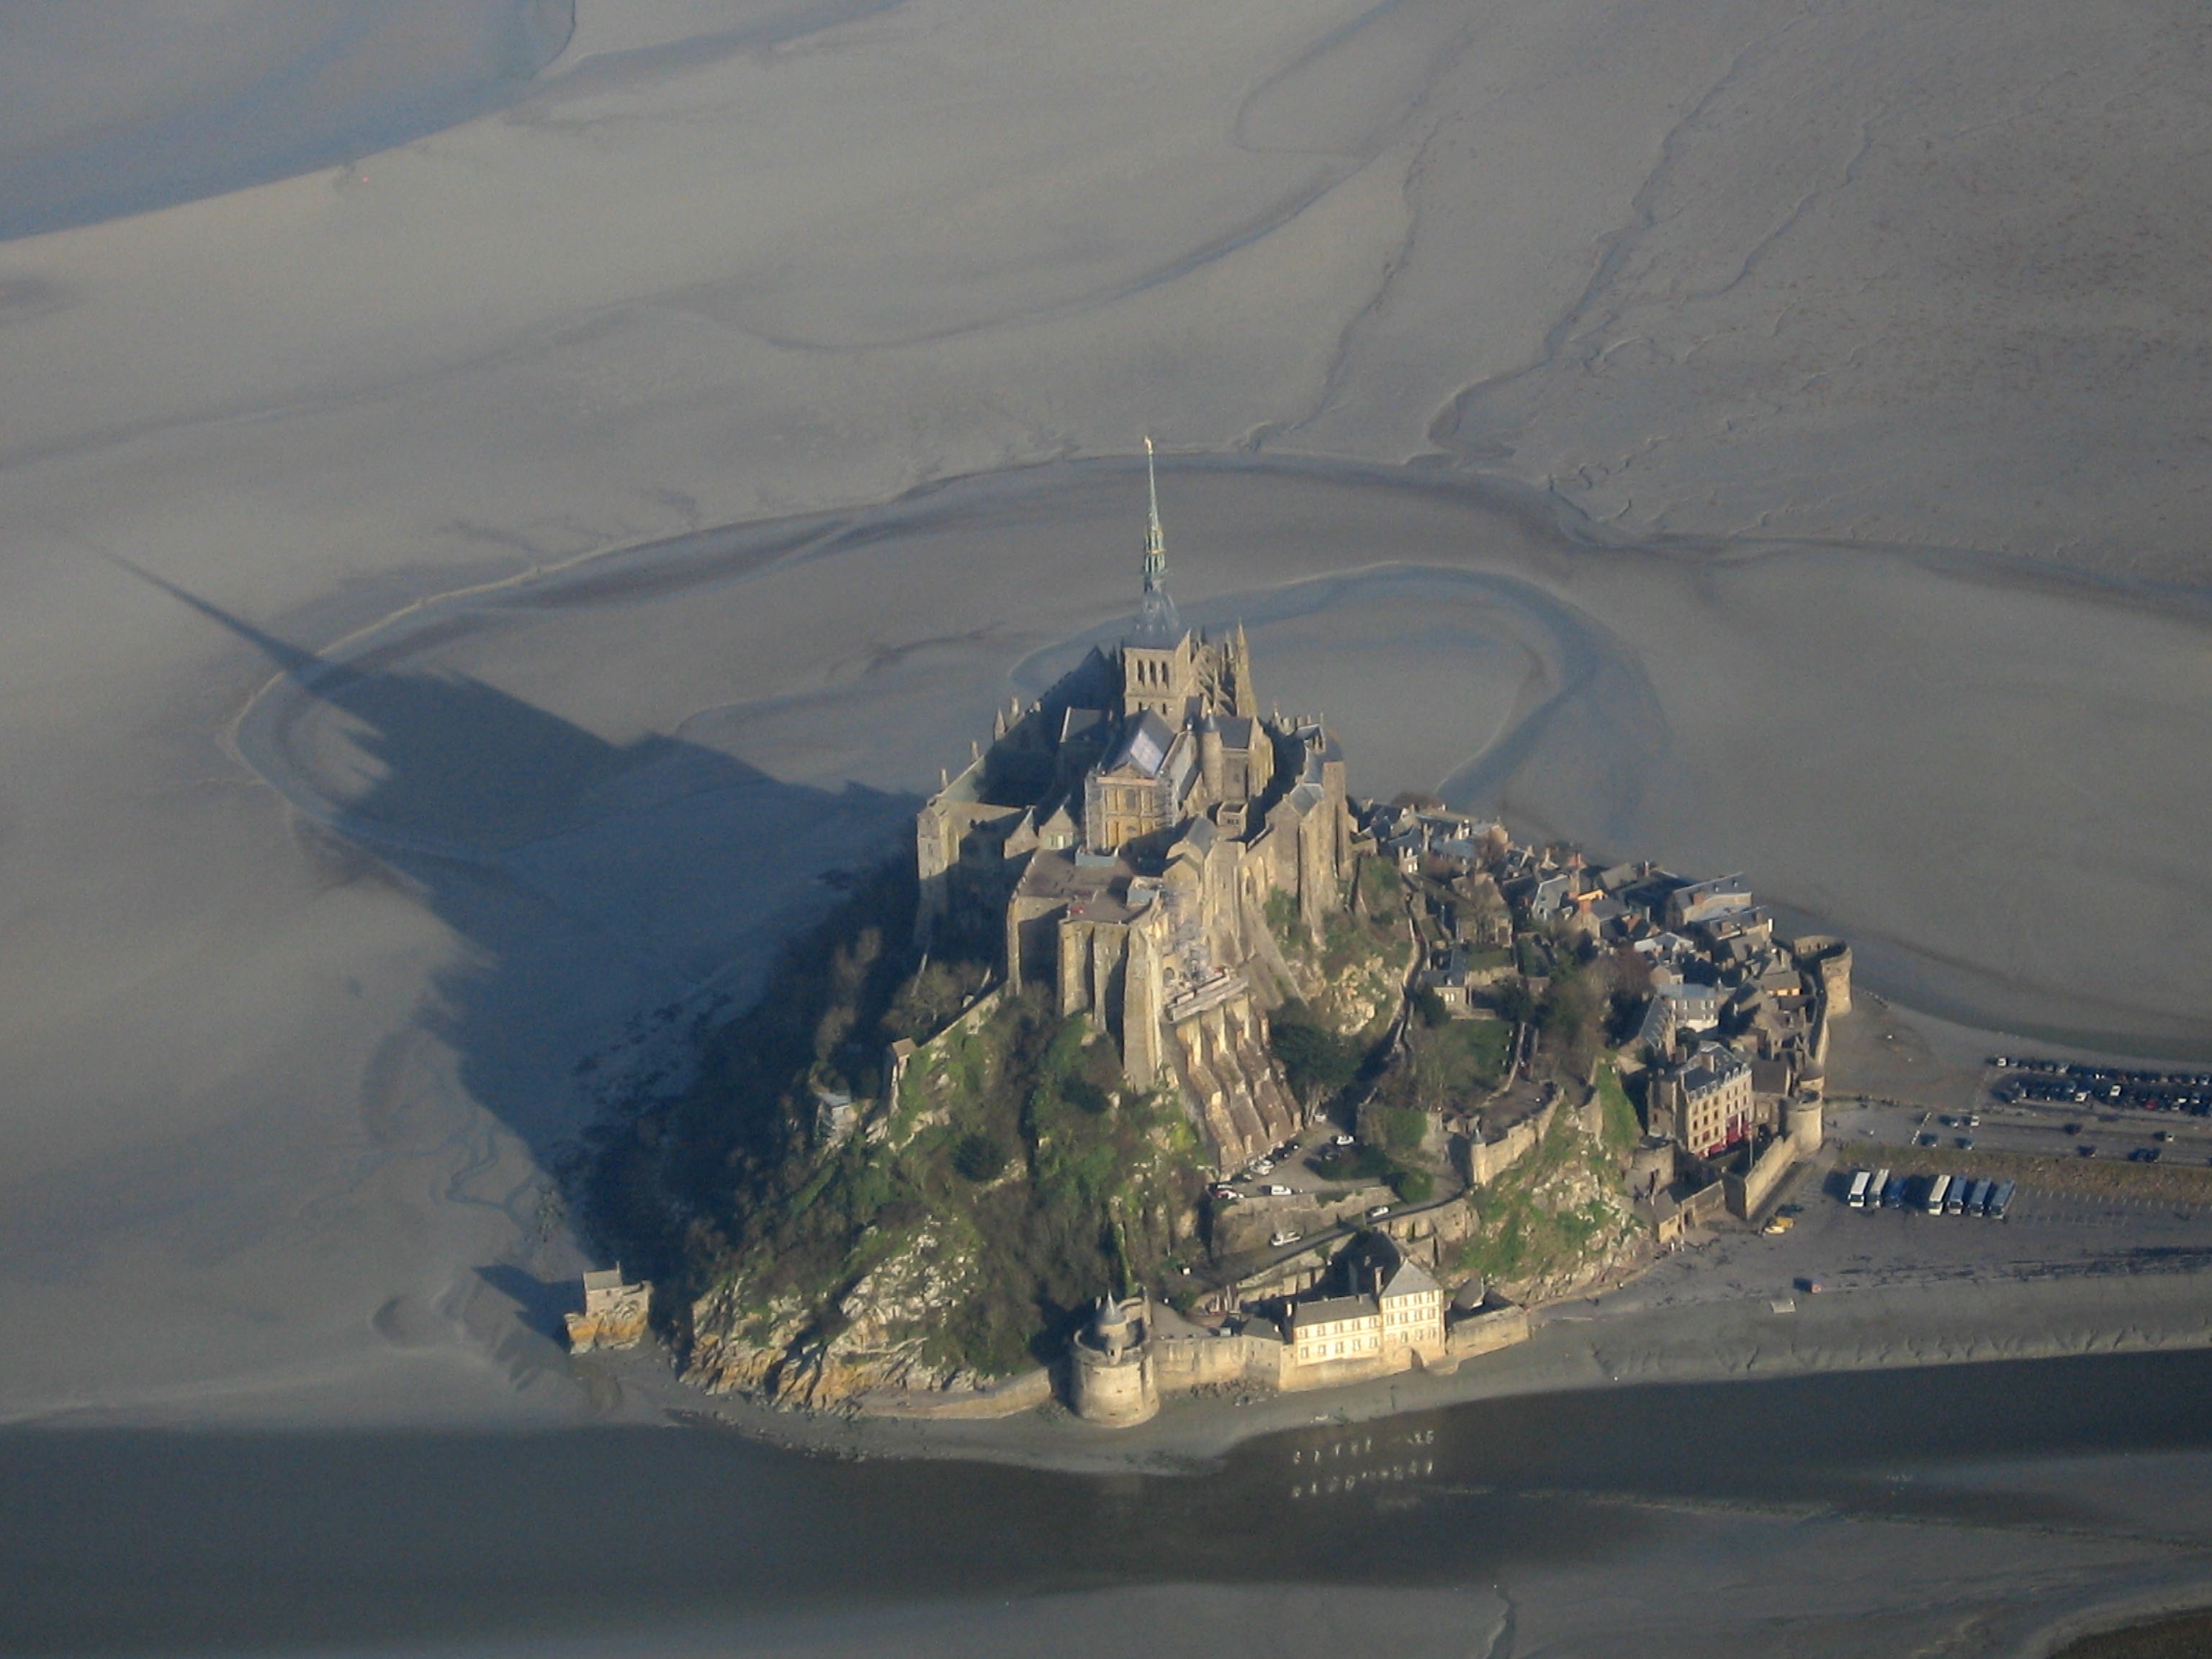
landscape, mountain, snow, winter, lake, mountain range, france, ice, twilight, reflection, weather, arctic, terrain, aerial view, normandy, landform, aerial photography, mont st michel, atmospheric phenomenon, atmosphere of earth, geological phenomenon